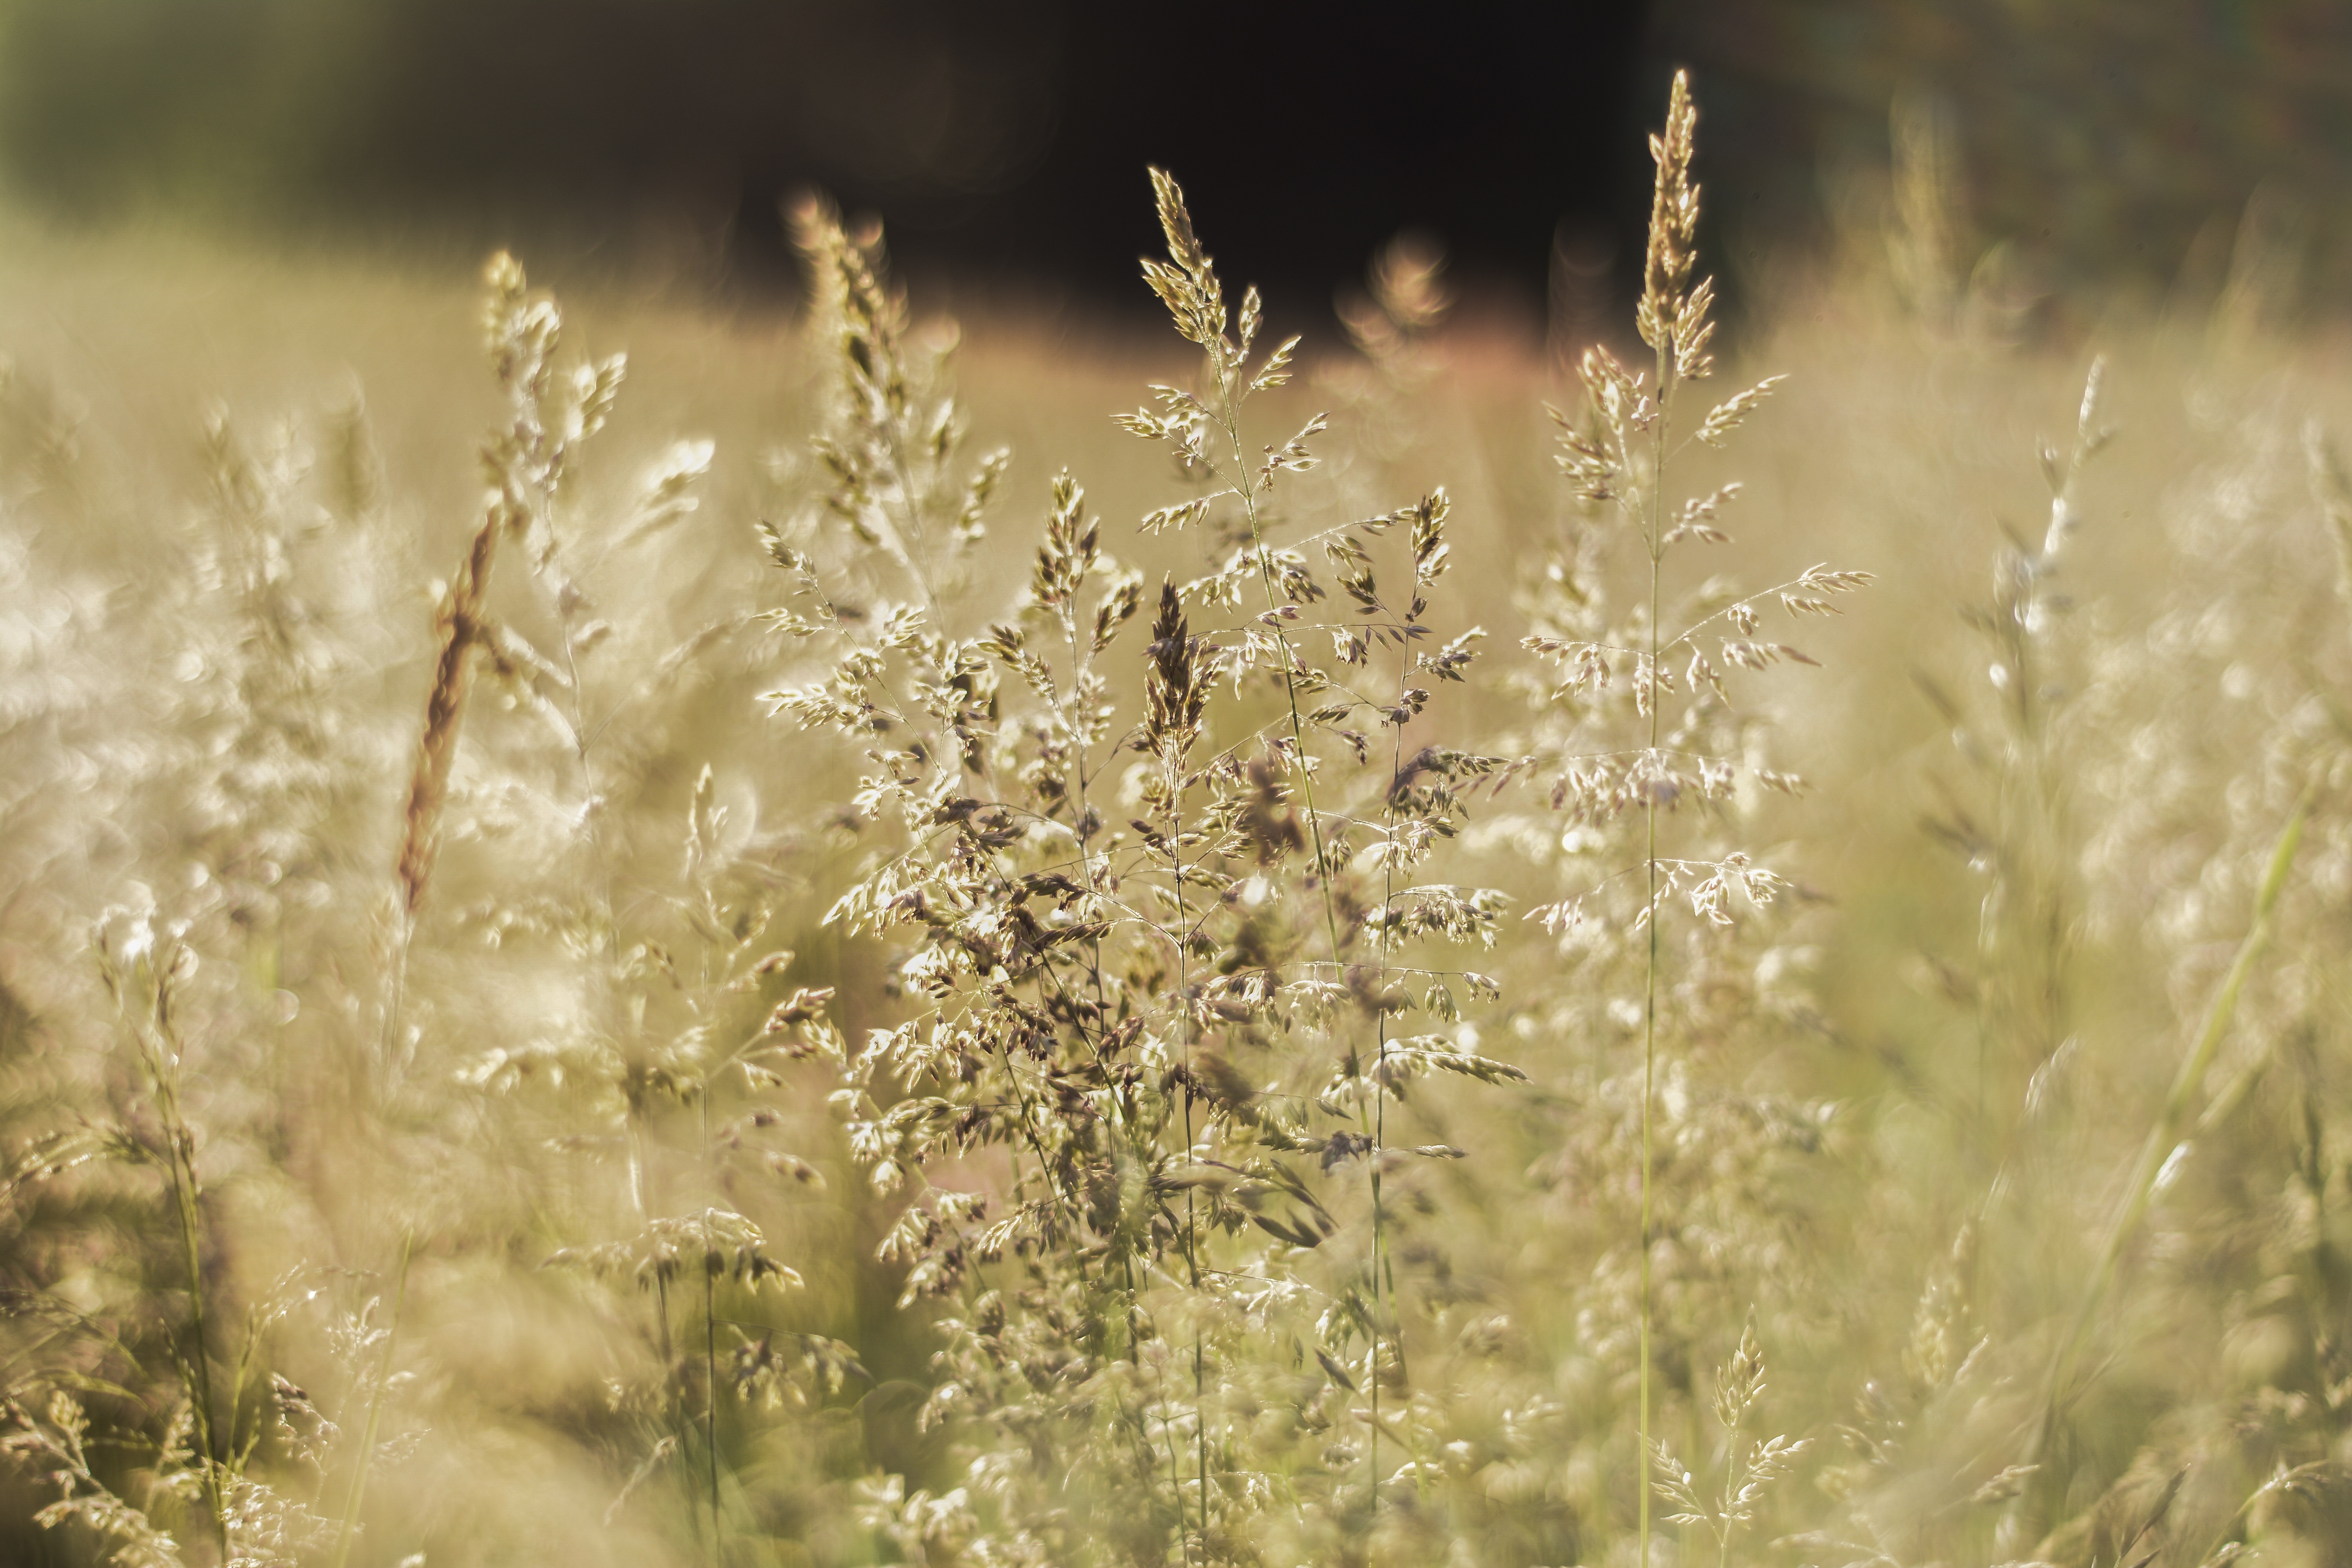
landscape, tree, nature, grass, branch, plant, sky, field, meadow, wheat, sunlight, flower, view, frost, summer, village, harvest, autumn, corn, agriculture, flora, heat, plants, flowers, close up, fields, ears, poland, cereals, collections, poppies, grains, poland village, macro photography, harvest festival, cornflowers, flowering plant, the cultivation of, grass family, land plant